Central Park metro station (Taiwan)

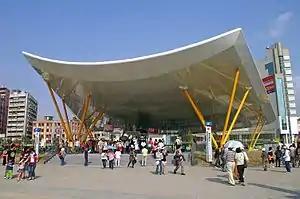
Central Park station

Central Park is a station on the Red line of Kaohsiung MRT in Sinsing District, Kaohsiung, Taiwan. The station is named after the nearby Central Park.